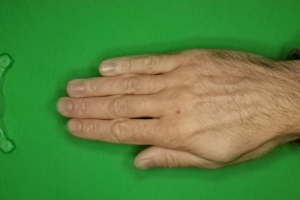
Label: paper